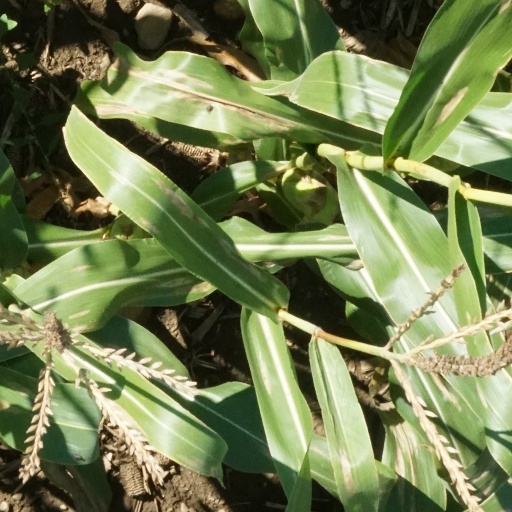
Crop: maize; corn